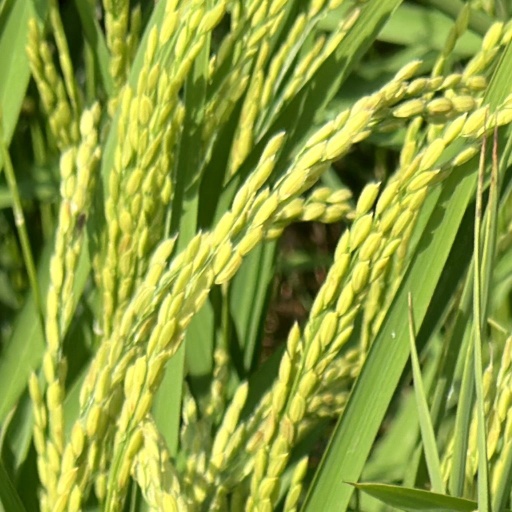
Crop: rice